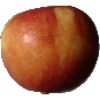
Label: braeburn_apple